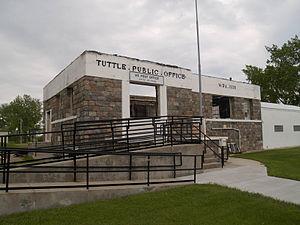
La ville américaine de Tuttle est située dans le comté de Kidder, dans l’État du Dakota du Nord. Lors du recensement de 2010, sa population s’élevait à 70 habitants.